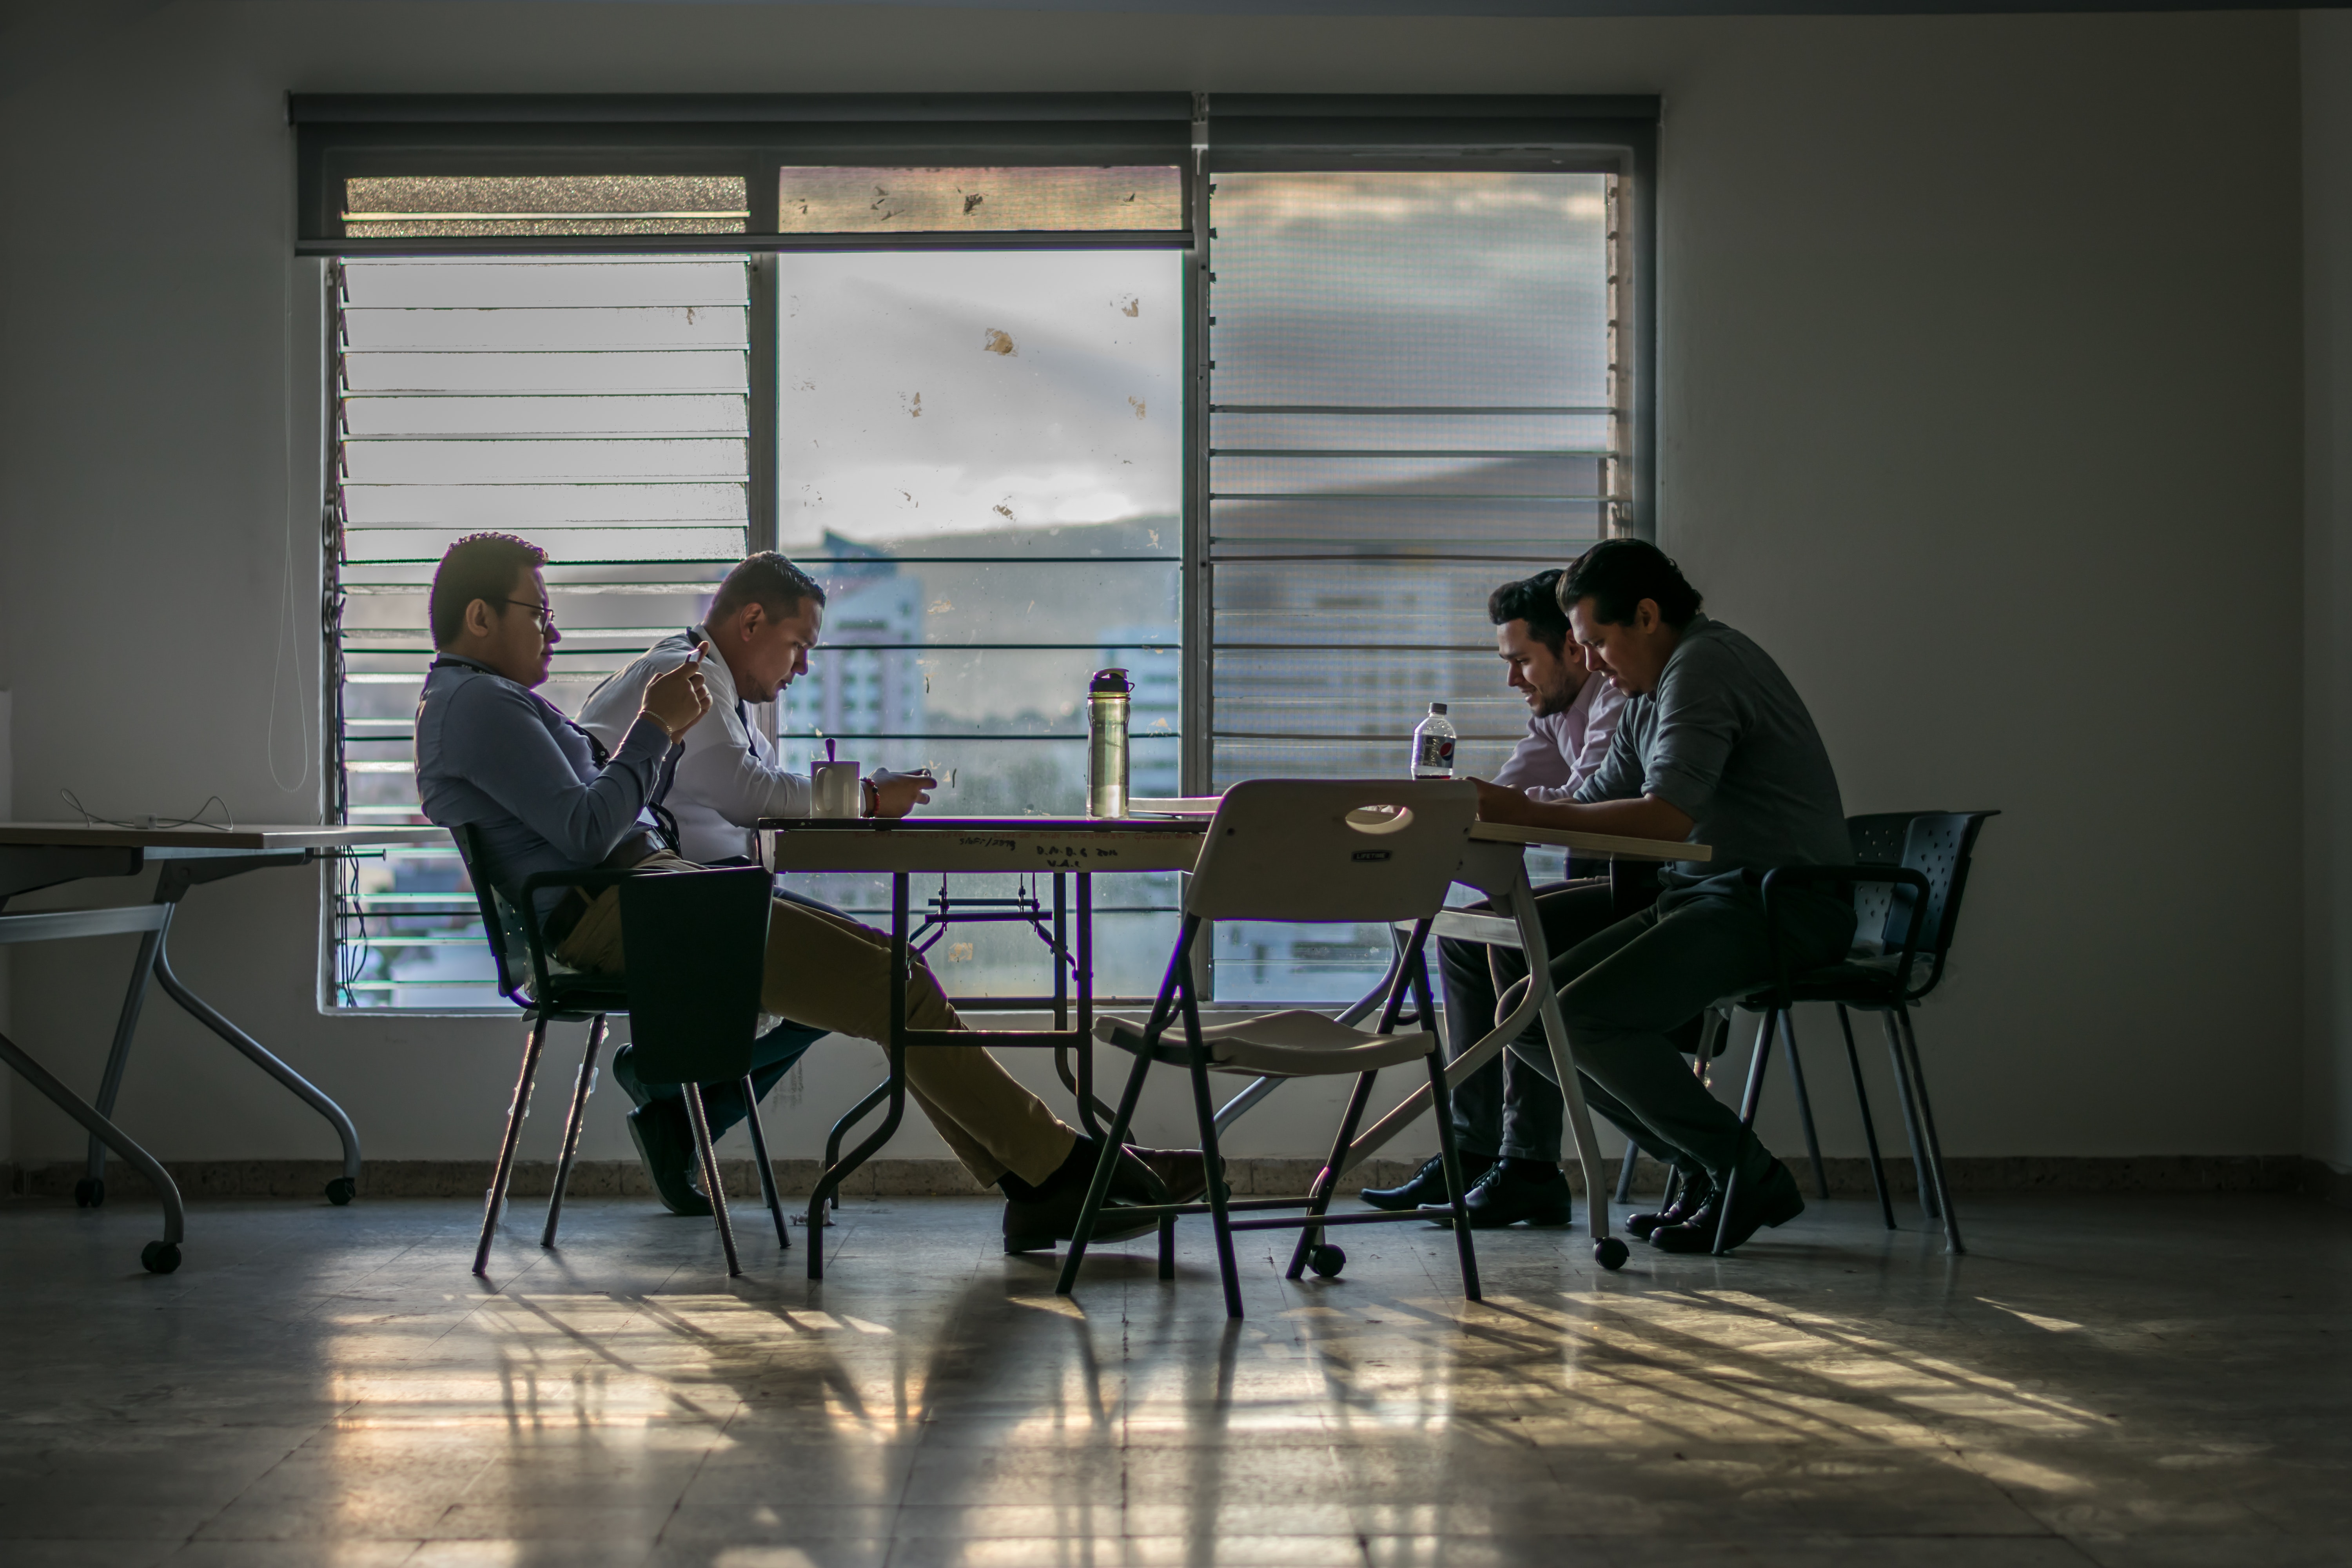
table, room, furniture, architecture, conversation, sitting, games, photography, flooring, recreation, chair, interior design, floor, glass, desk